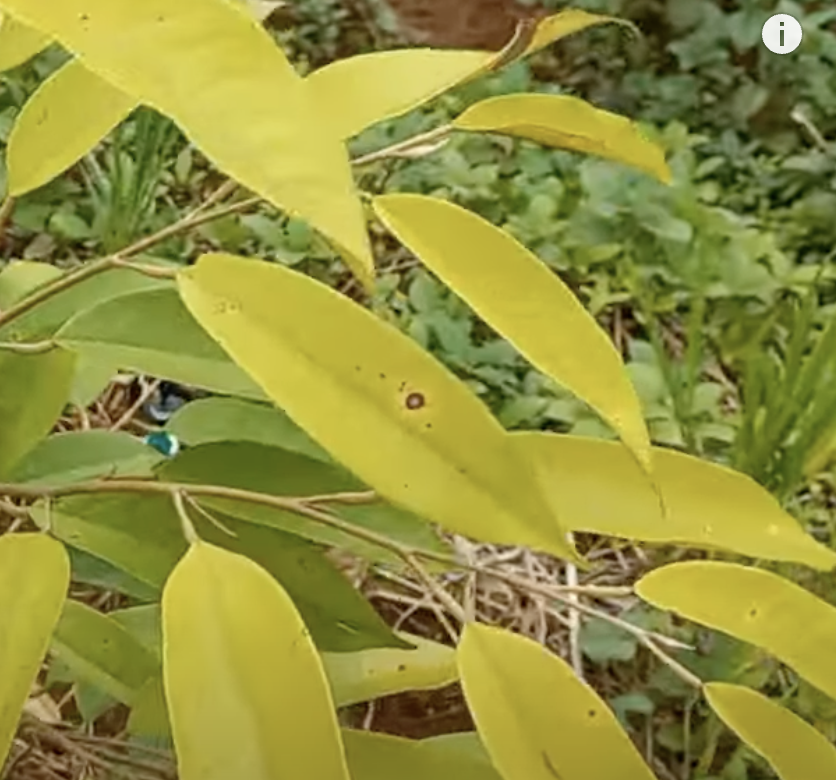
Label: yellow_leaf